Matangi

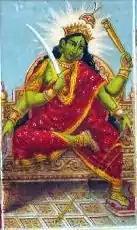
19th century lithography of Matangi.

The "Dhyana mantra" (a mantra that details the form of the deity on which a devotee should meditate) of the "Tantrasara" describes Uchchhishta-Matangini, one of the most popular forms of the goddess. Matangi is seated on a corpse and wears red garments, red jewellery and a garland of gunja seeds. The goddess is described as a young, sixteen-year-old maiden . She carries a skull bowl and a sword in her two hands, and is offered leftovers.